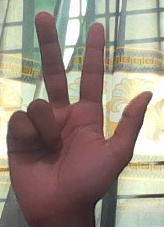
ASL sign: 3